Italy national rugby union team

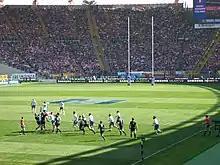
Italy contesting a lineout with Scotland during the 2012 Six Nations

Italy finally joined the Six Nations Championship in 2000 but their admission coincided with the departure of some of their best players. Nevertheless, they won their opening game against the reigning champions Scotland 34–20. Thereafter they struggled to compete against the other nations and their participation was called into question. The 2001 and 2002 tournaments were particularly disappointing as they did not win a single game. Coach Brad Johnstone was sacked in 2002 after an alleged show of 'player power'.